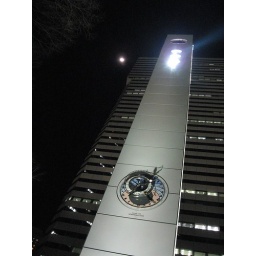
A clock tower in Shinjuku and the moon.